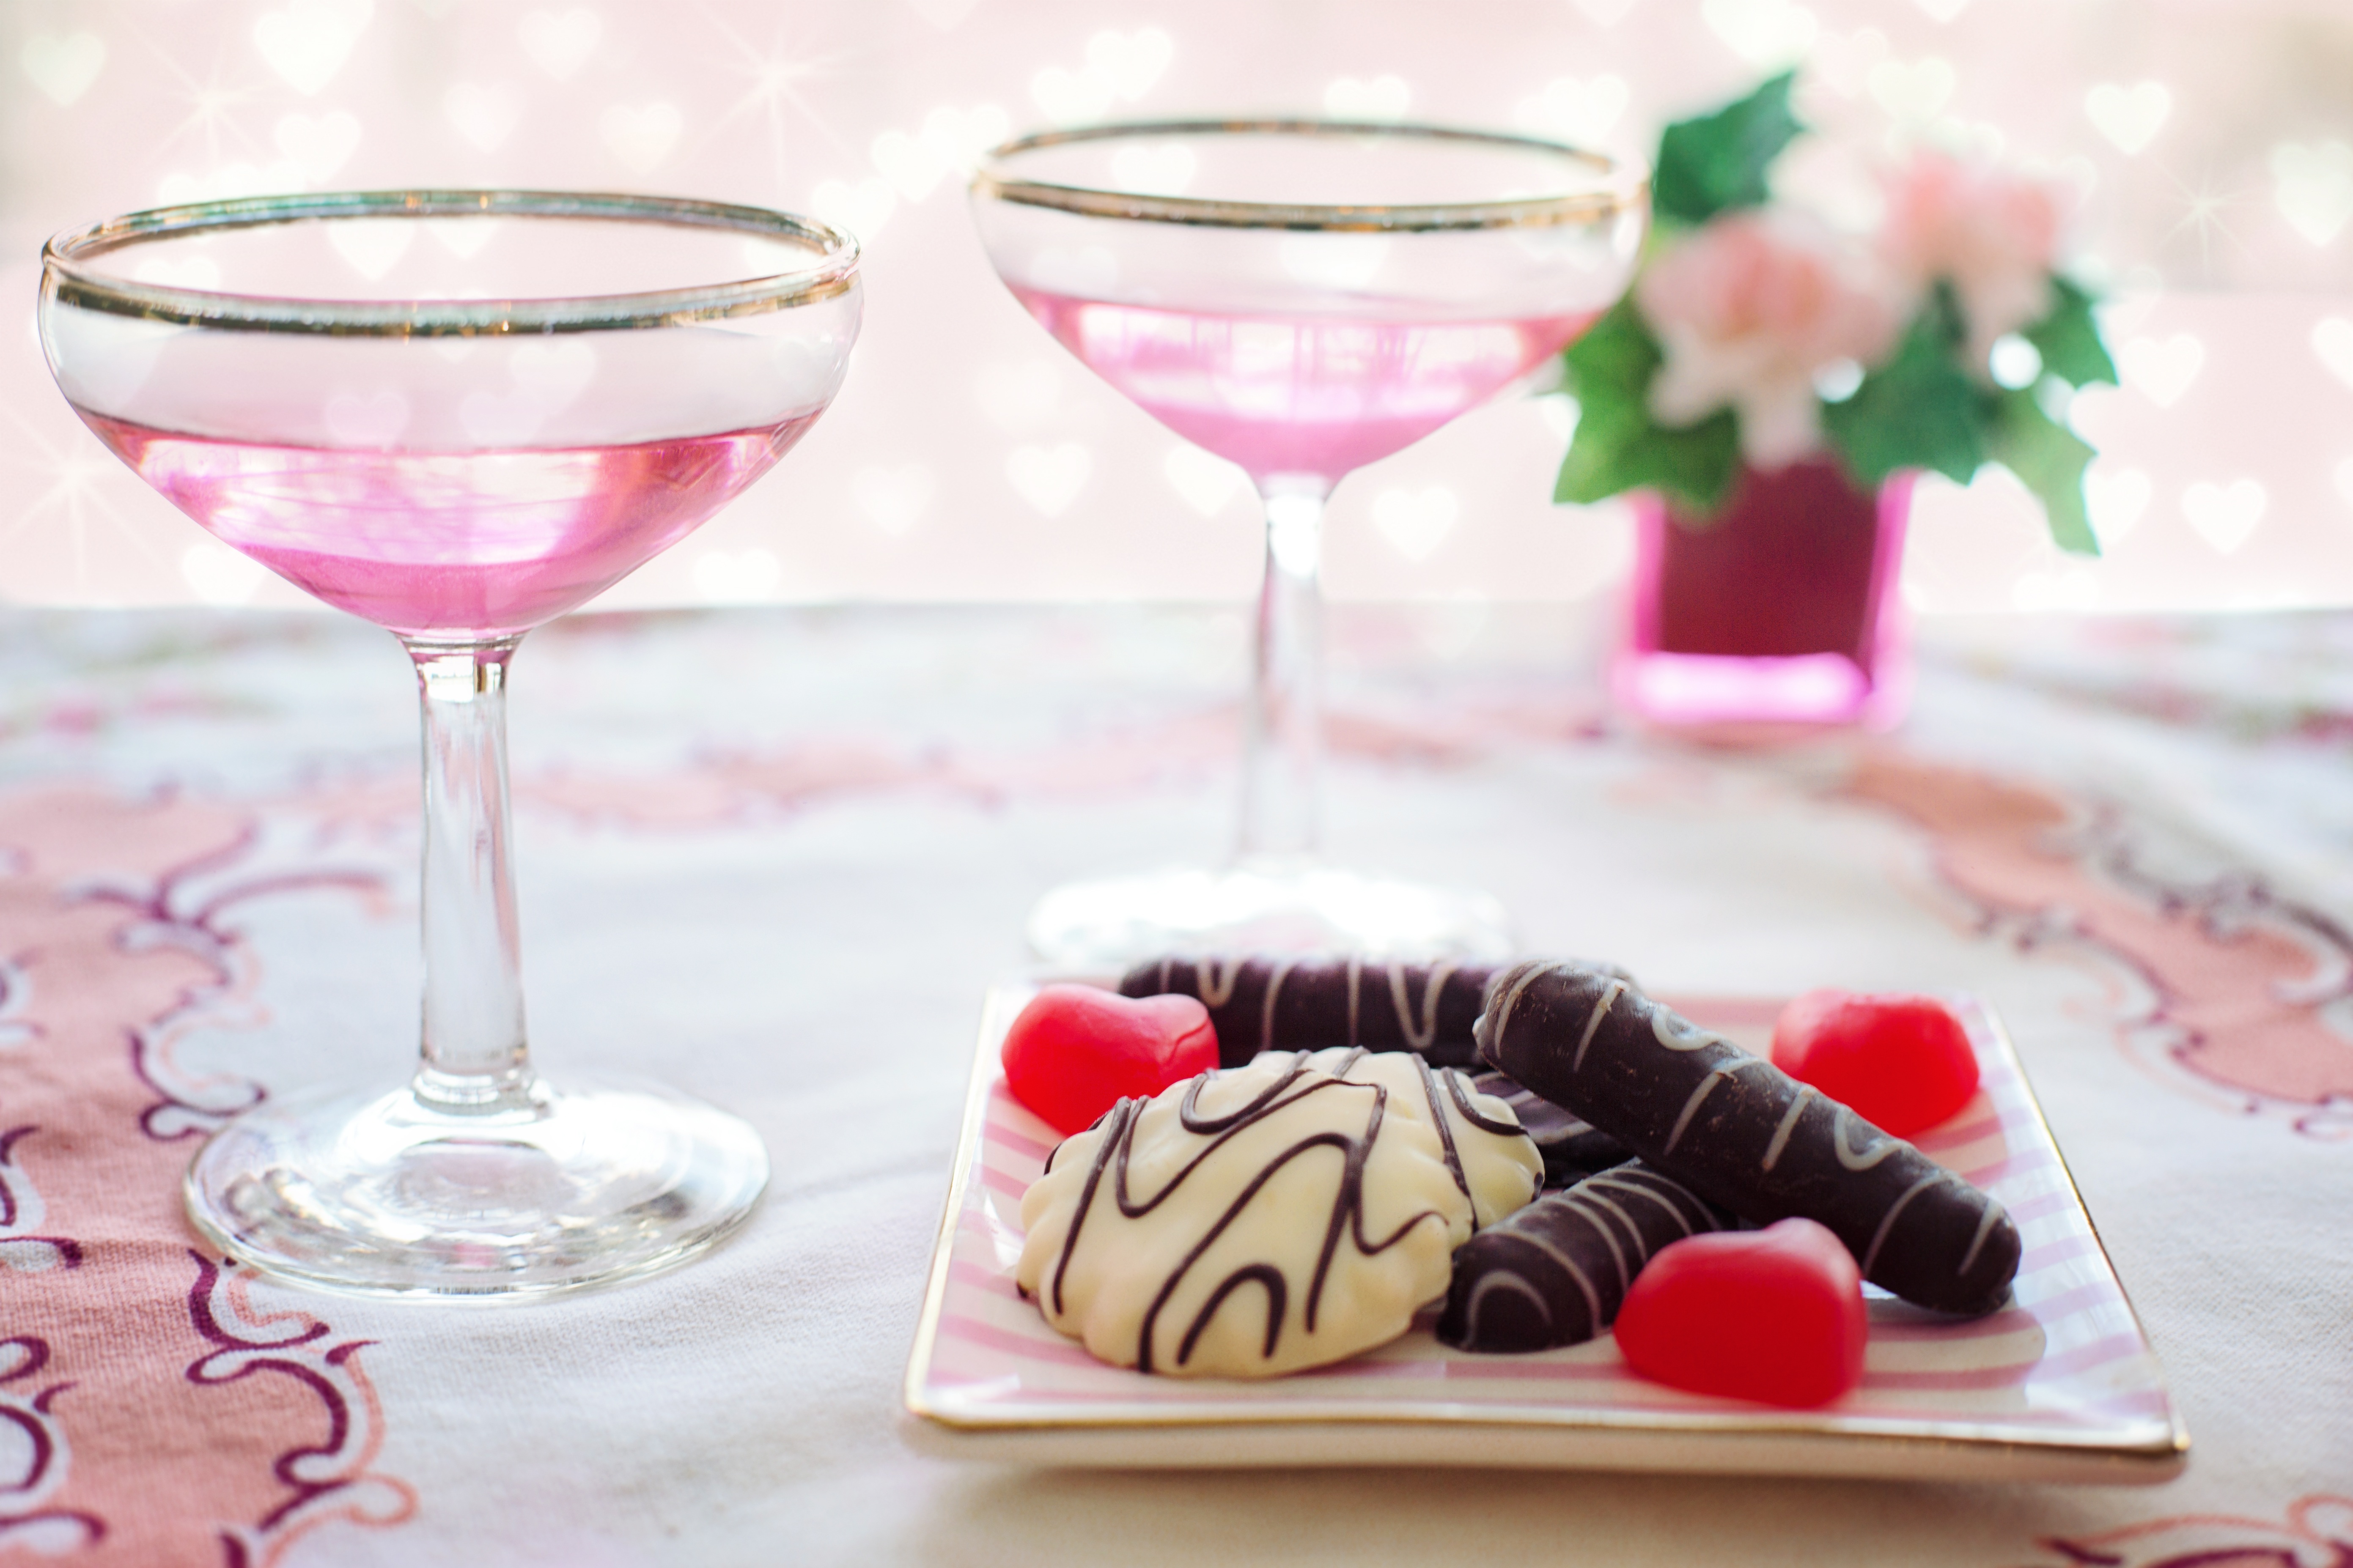
wine, glass, celebration, love, decoration, food, produce, holiday, romance, romantic, drink, pink, dessert, wedding, toast, wine glass, design, candy, champagne, valentine, valentine's day, chocolates, stemware, pink wine